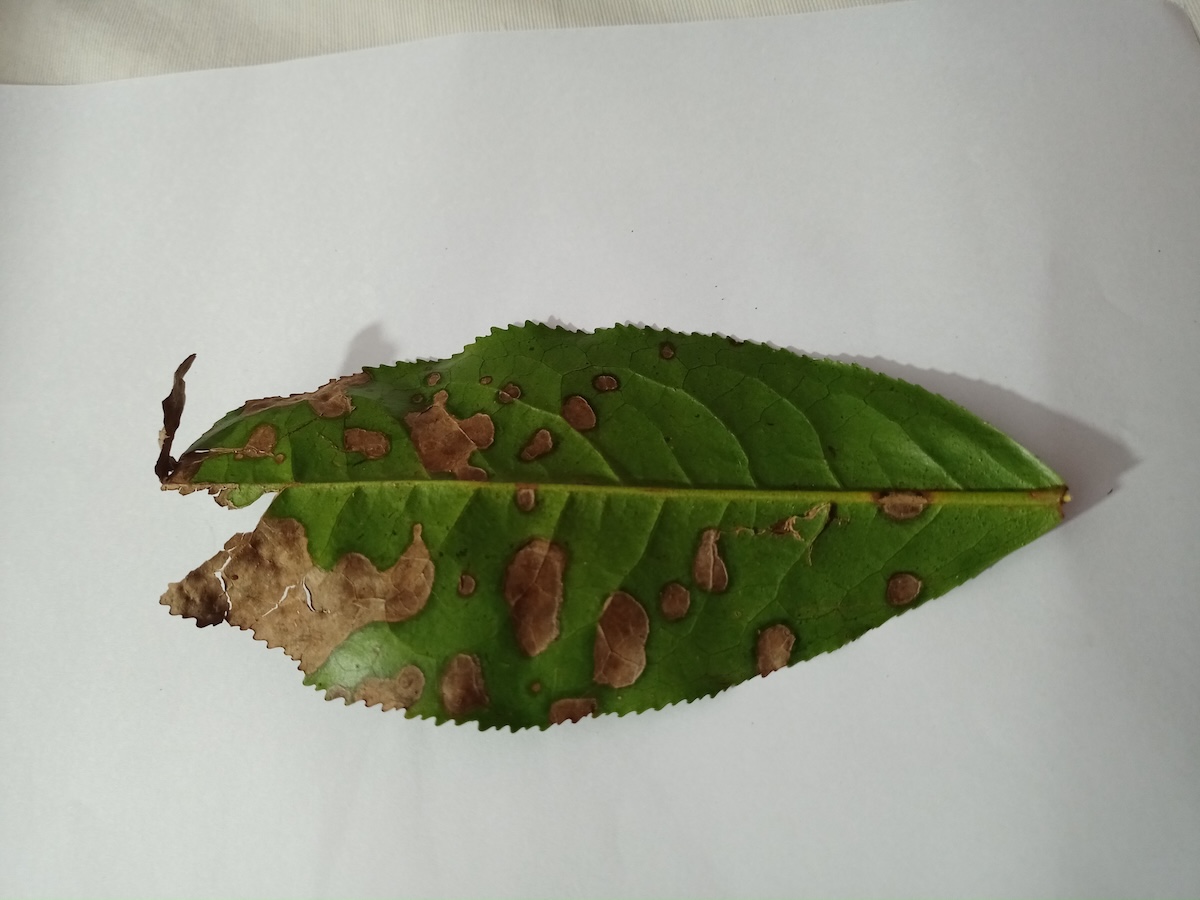
Label: Brown Blight